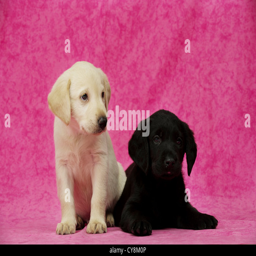
golden and black person on a pink background